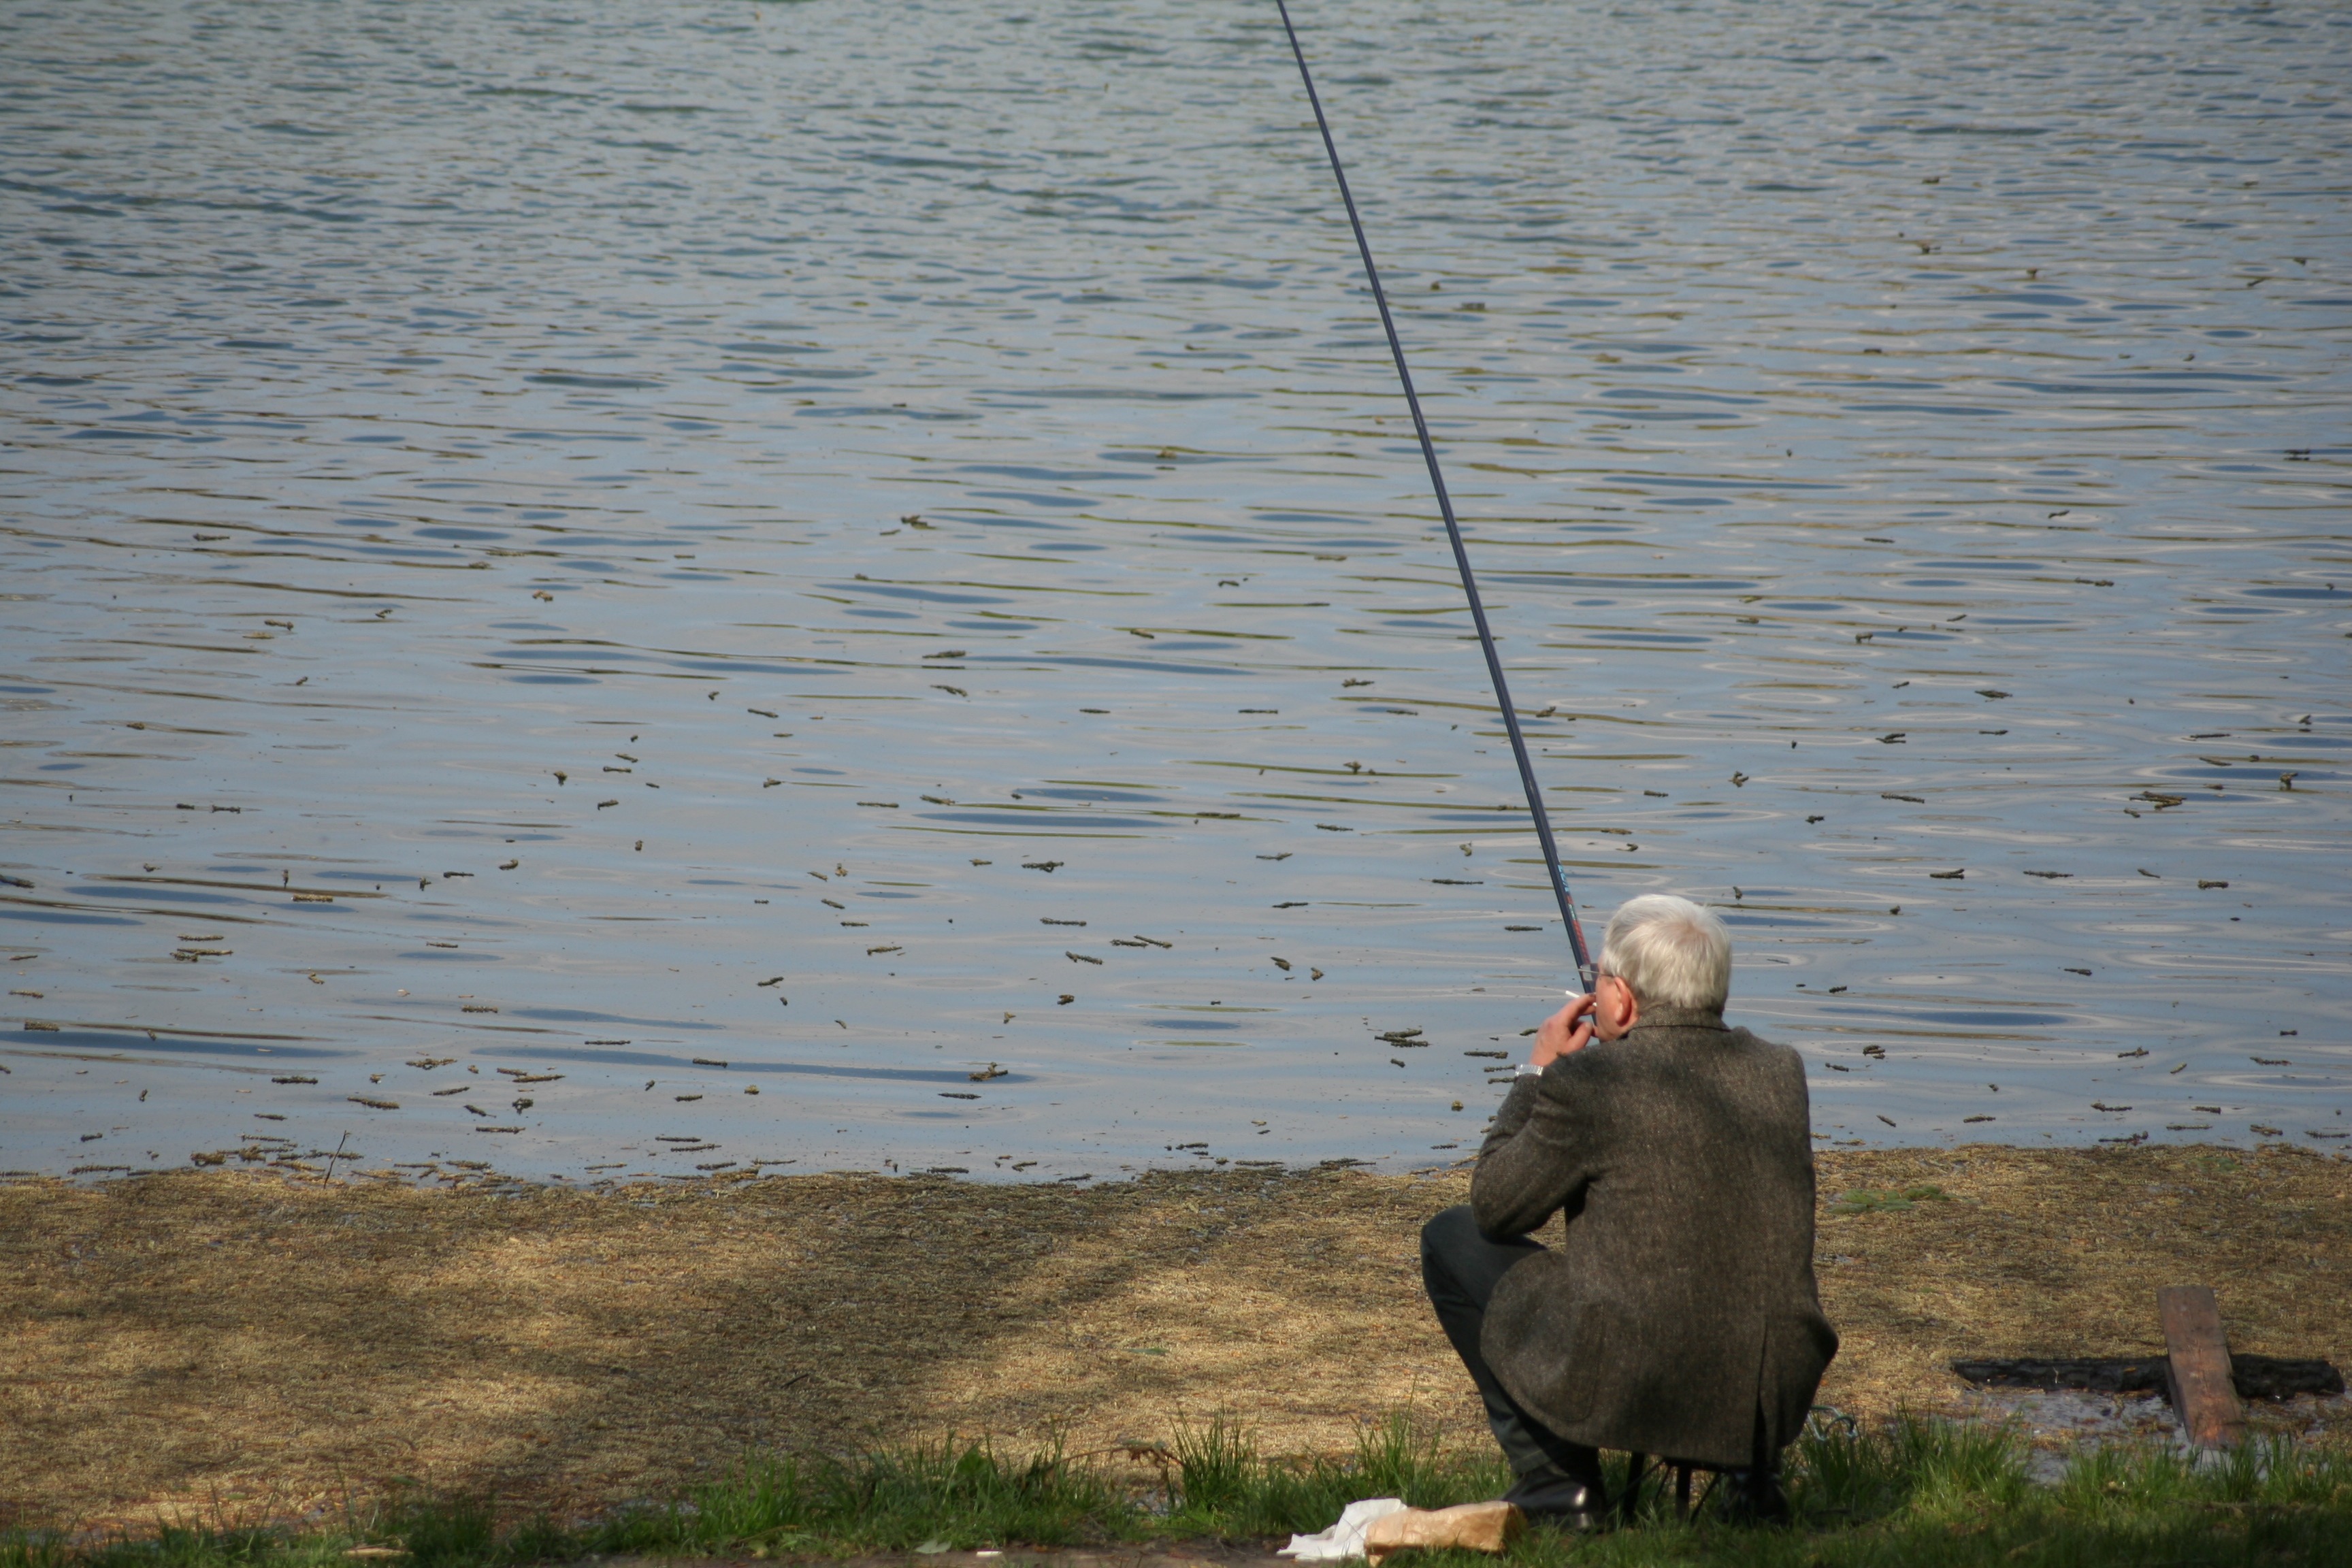
water, lake, river, recreation, pond, fishing, fisherman, fish, catching, recreational fishing